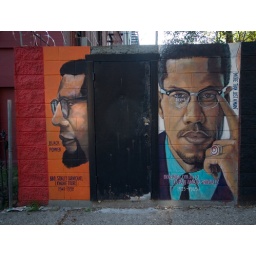
There's something about the black door in the middle I like.